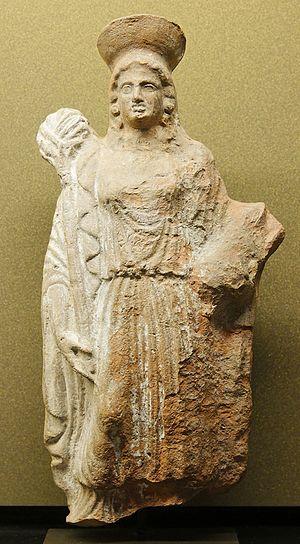
Porteuse de porcelet et de torche, prenant part au culte de Déméter et Perséphone. Figurine en terre cuite grecque, production attique, vers 140-130 av. J.-C. Provenance